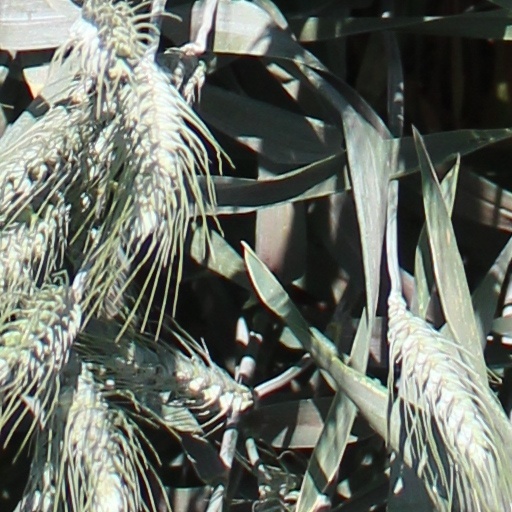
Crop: wheat